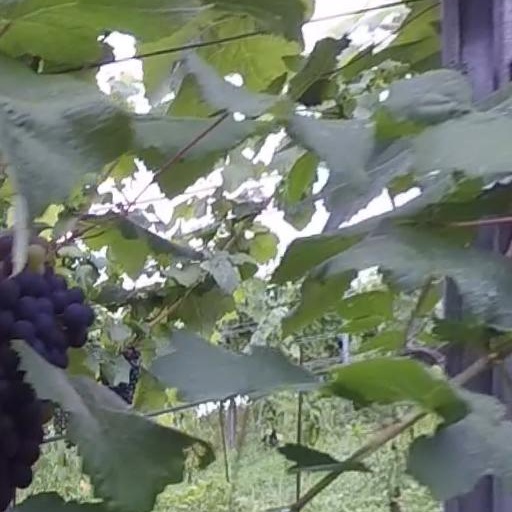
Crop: grape